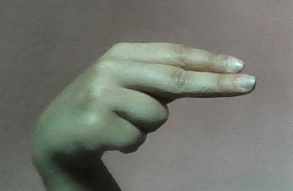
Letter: ain